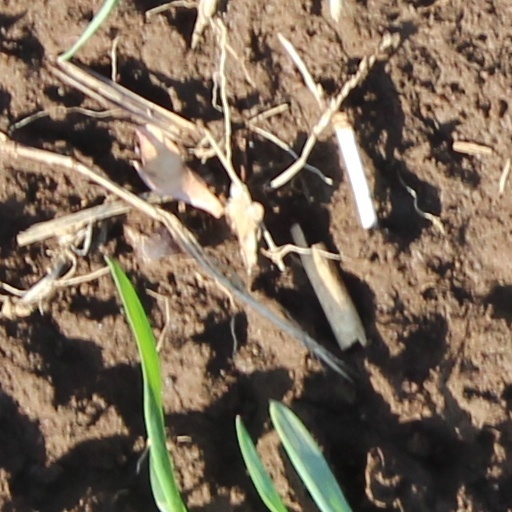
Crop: wheat